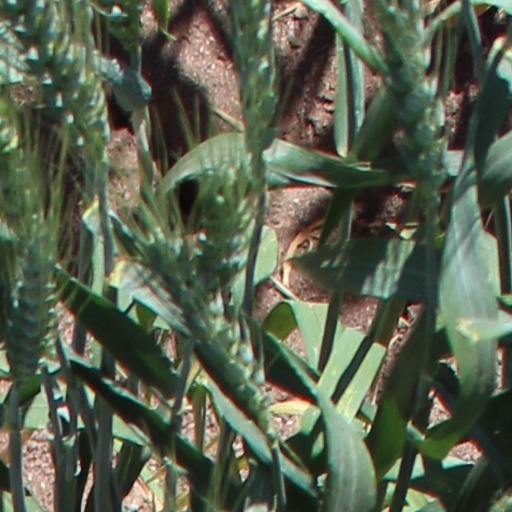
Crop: wheat